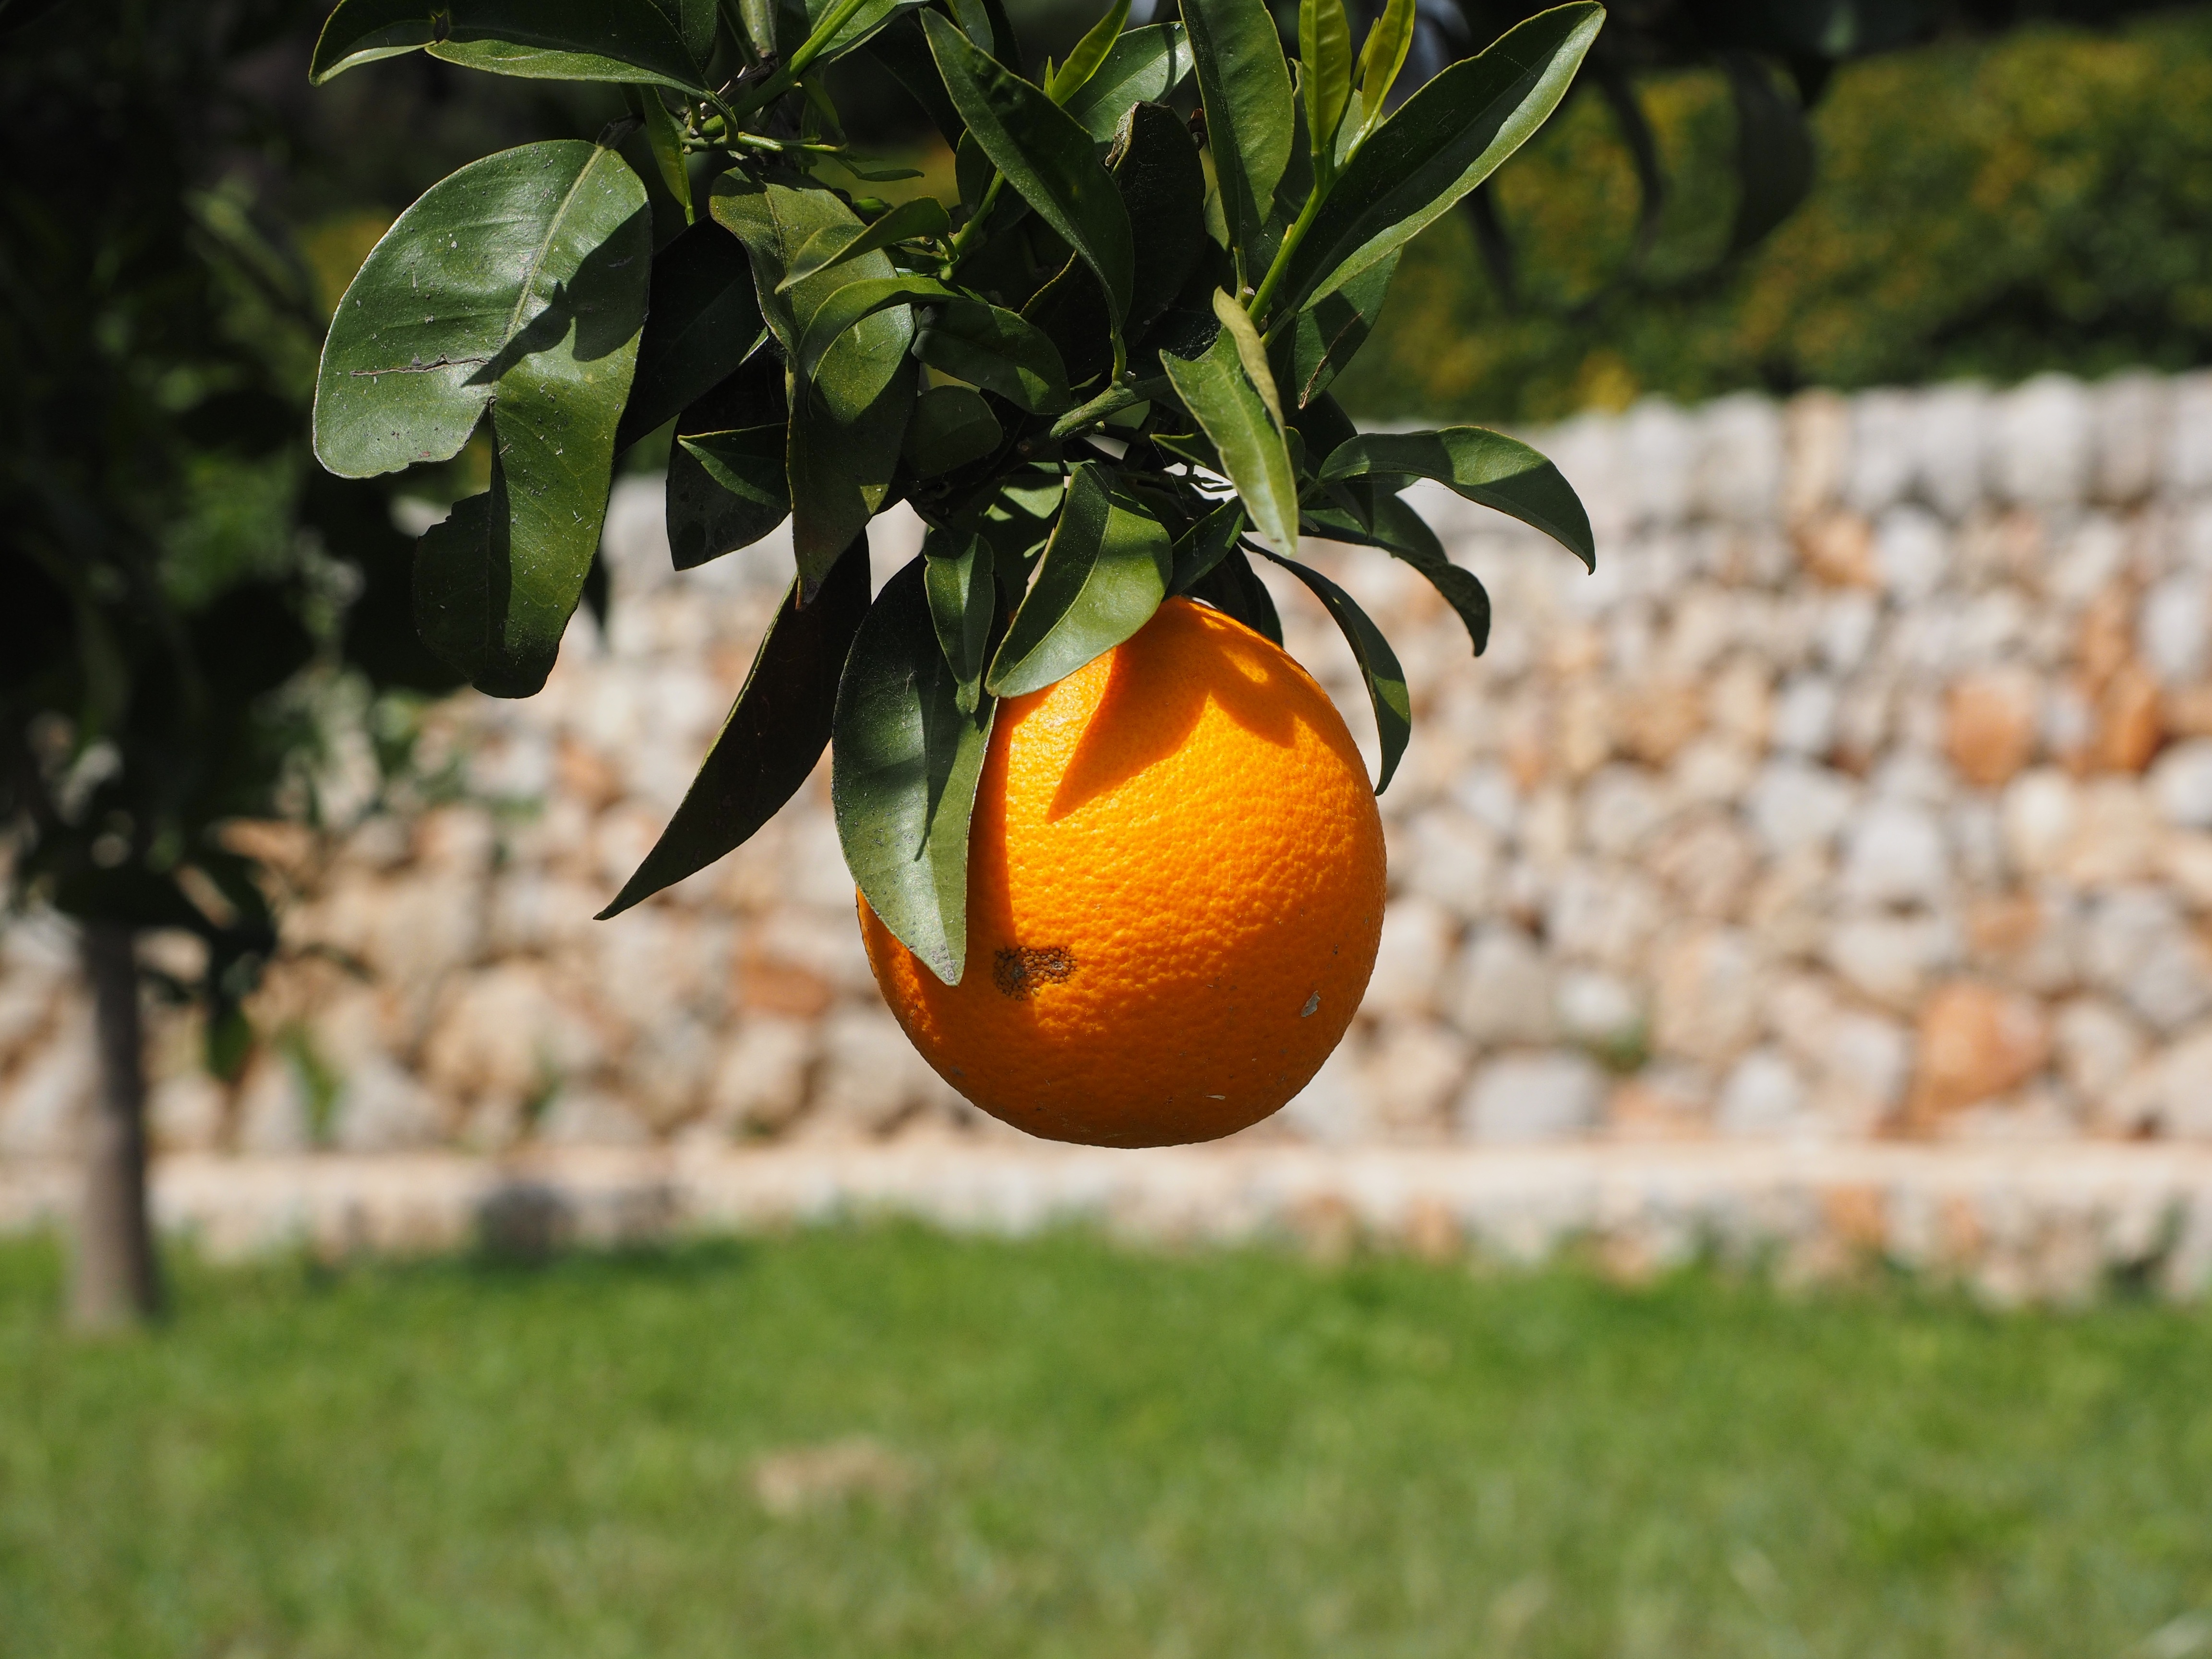
tree, grass, branch, plant, fruit, sweet, summer, ripe, bush, orange, orange tree, food, mediterranean, produce, healthy, delicious, tropical fruit, leaves, nutrition, fruit tree, periwinkle, tangerine, clementine, vegetarian food, vitamins, frisch, citrus, about, fruity, vitaminhaltig, citrus fruit, vitamin c, citrus tree, bitter orange, orange grove, diamond green, rutaceae, sweet orange, mandarin orange, tangelo, valencia orange, rangpur